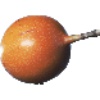
Label: Granadilla 1